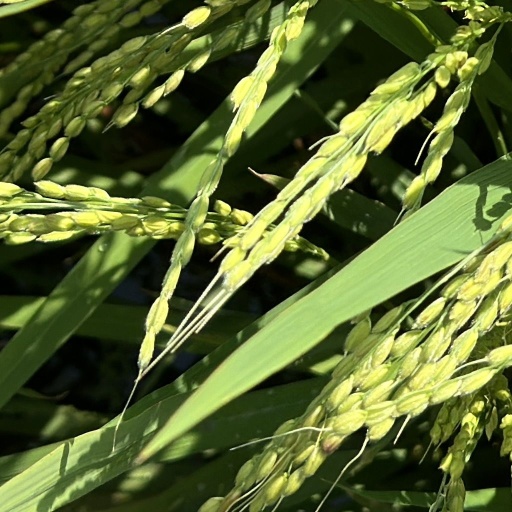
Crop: rice